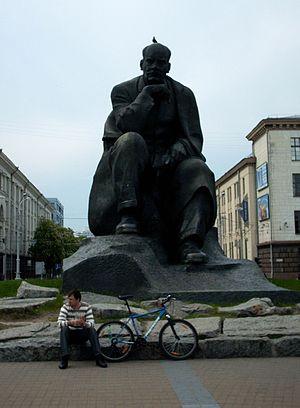
Cet article présente une liste des monuments de la ville de Minsk.